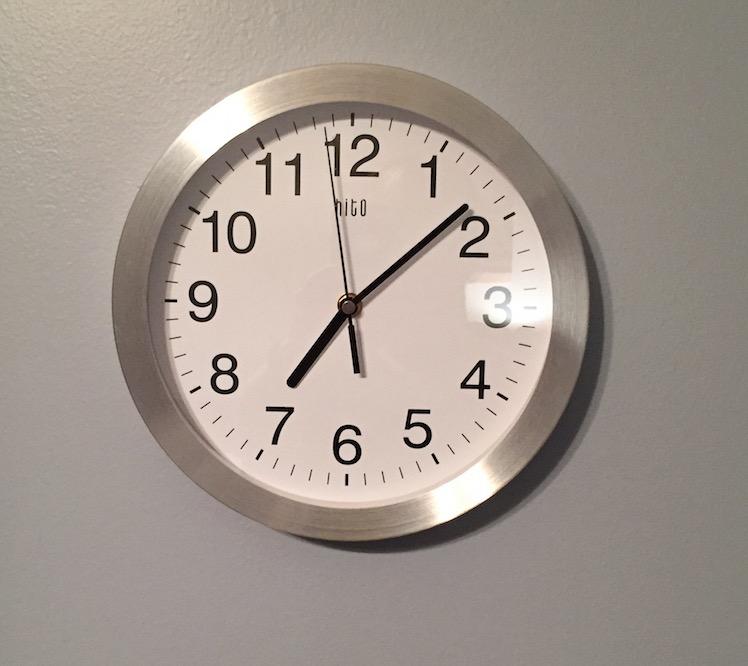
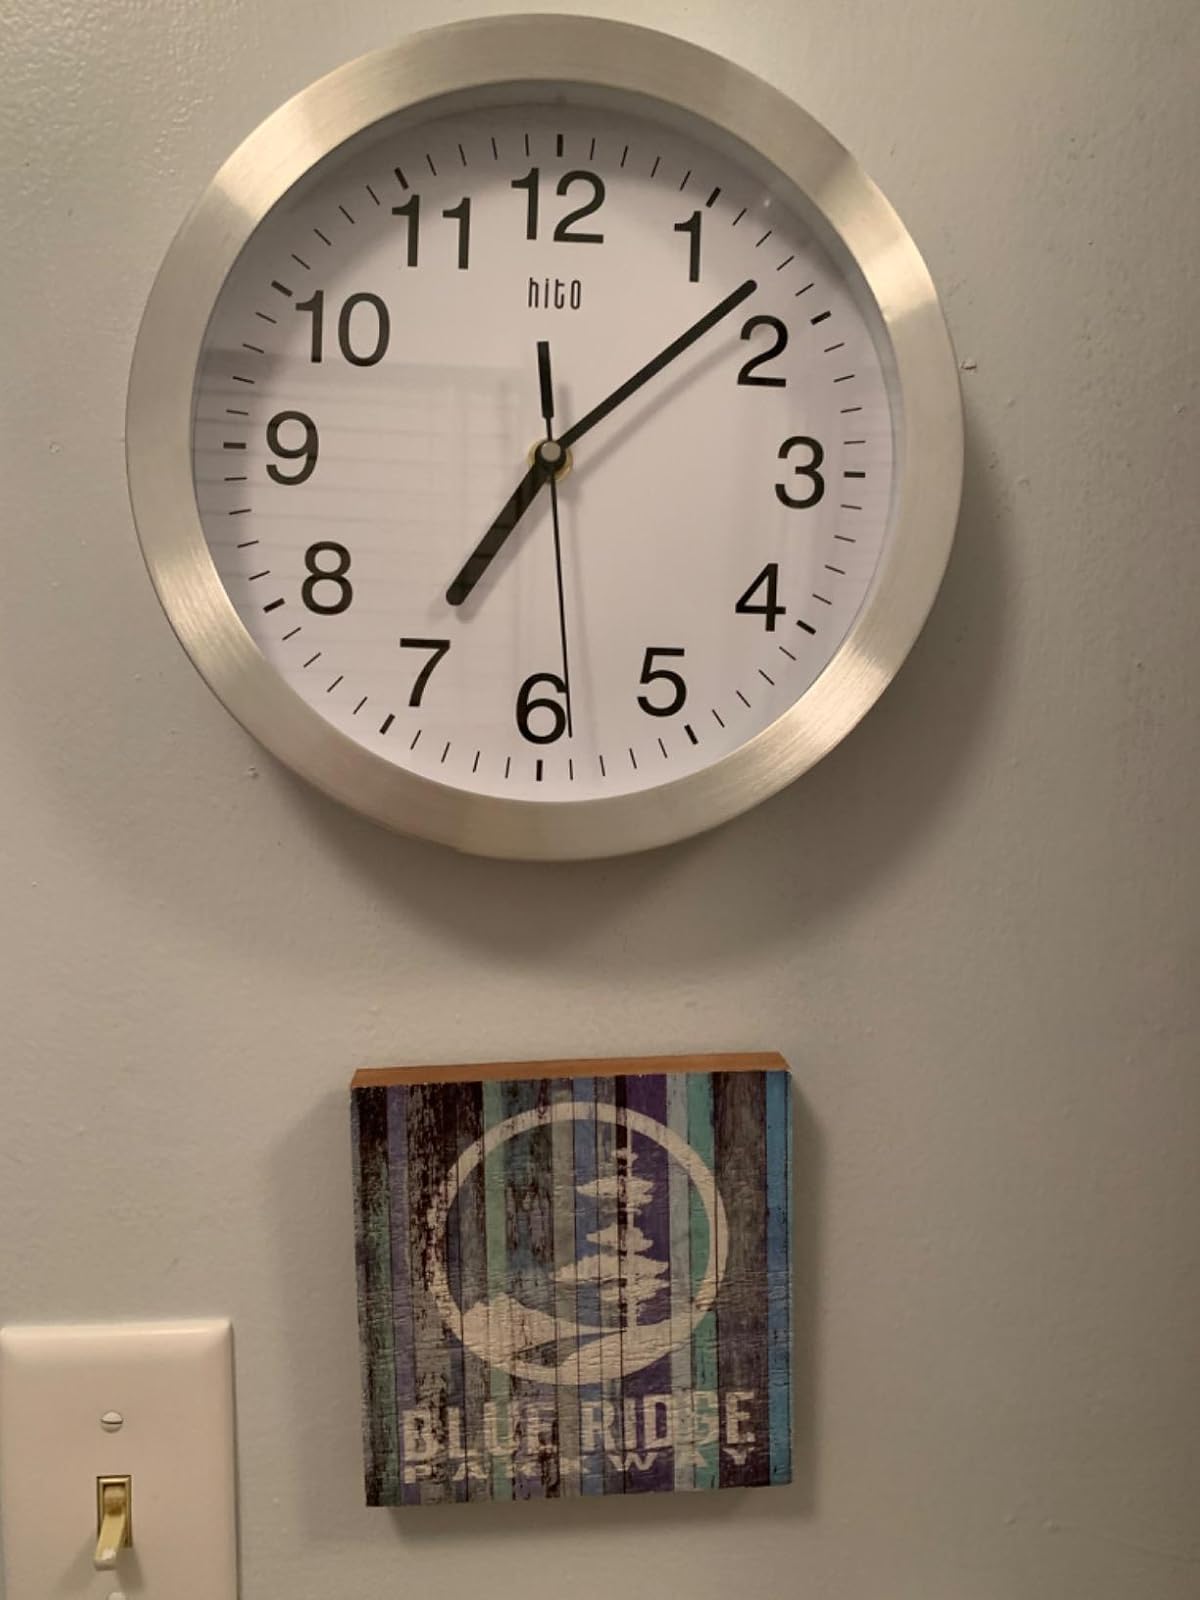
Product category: clock
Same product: yes